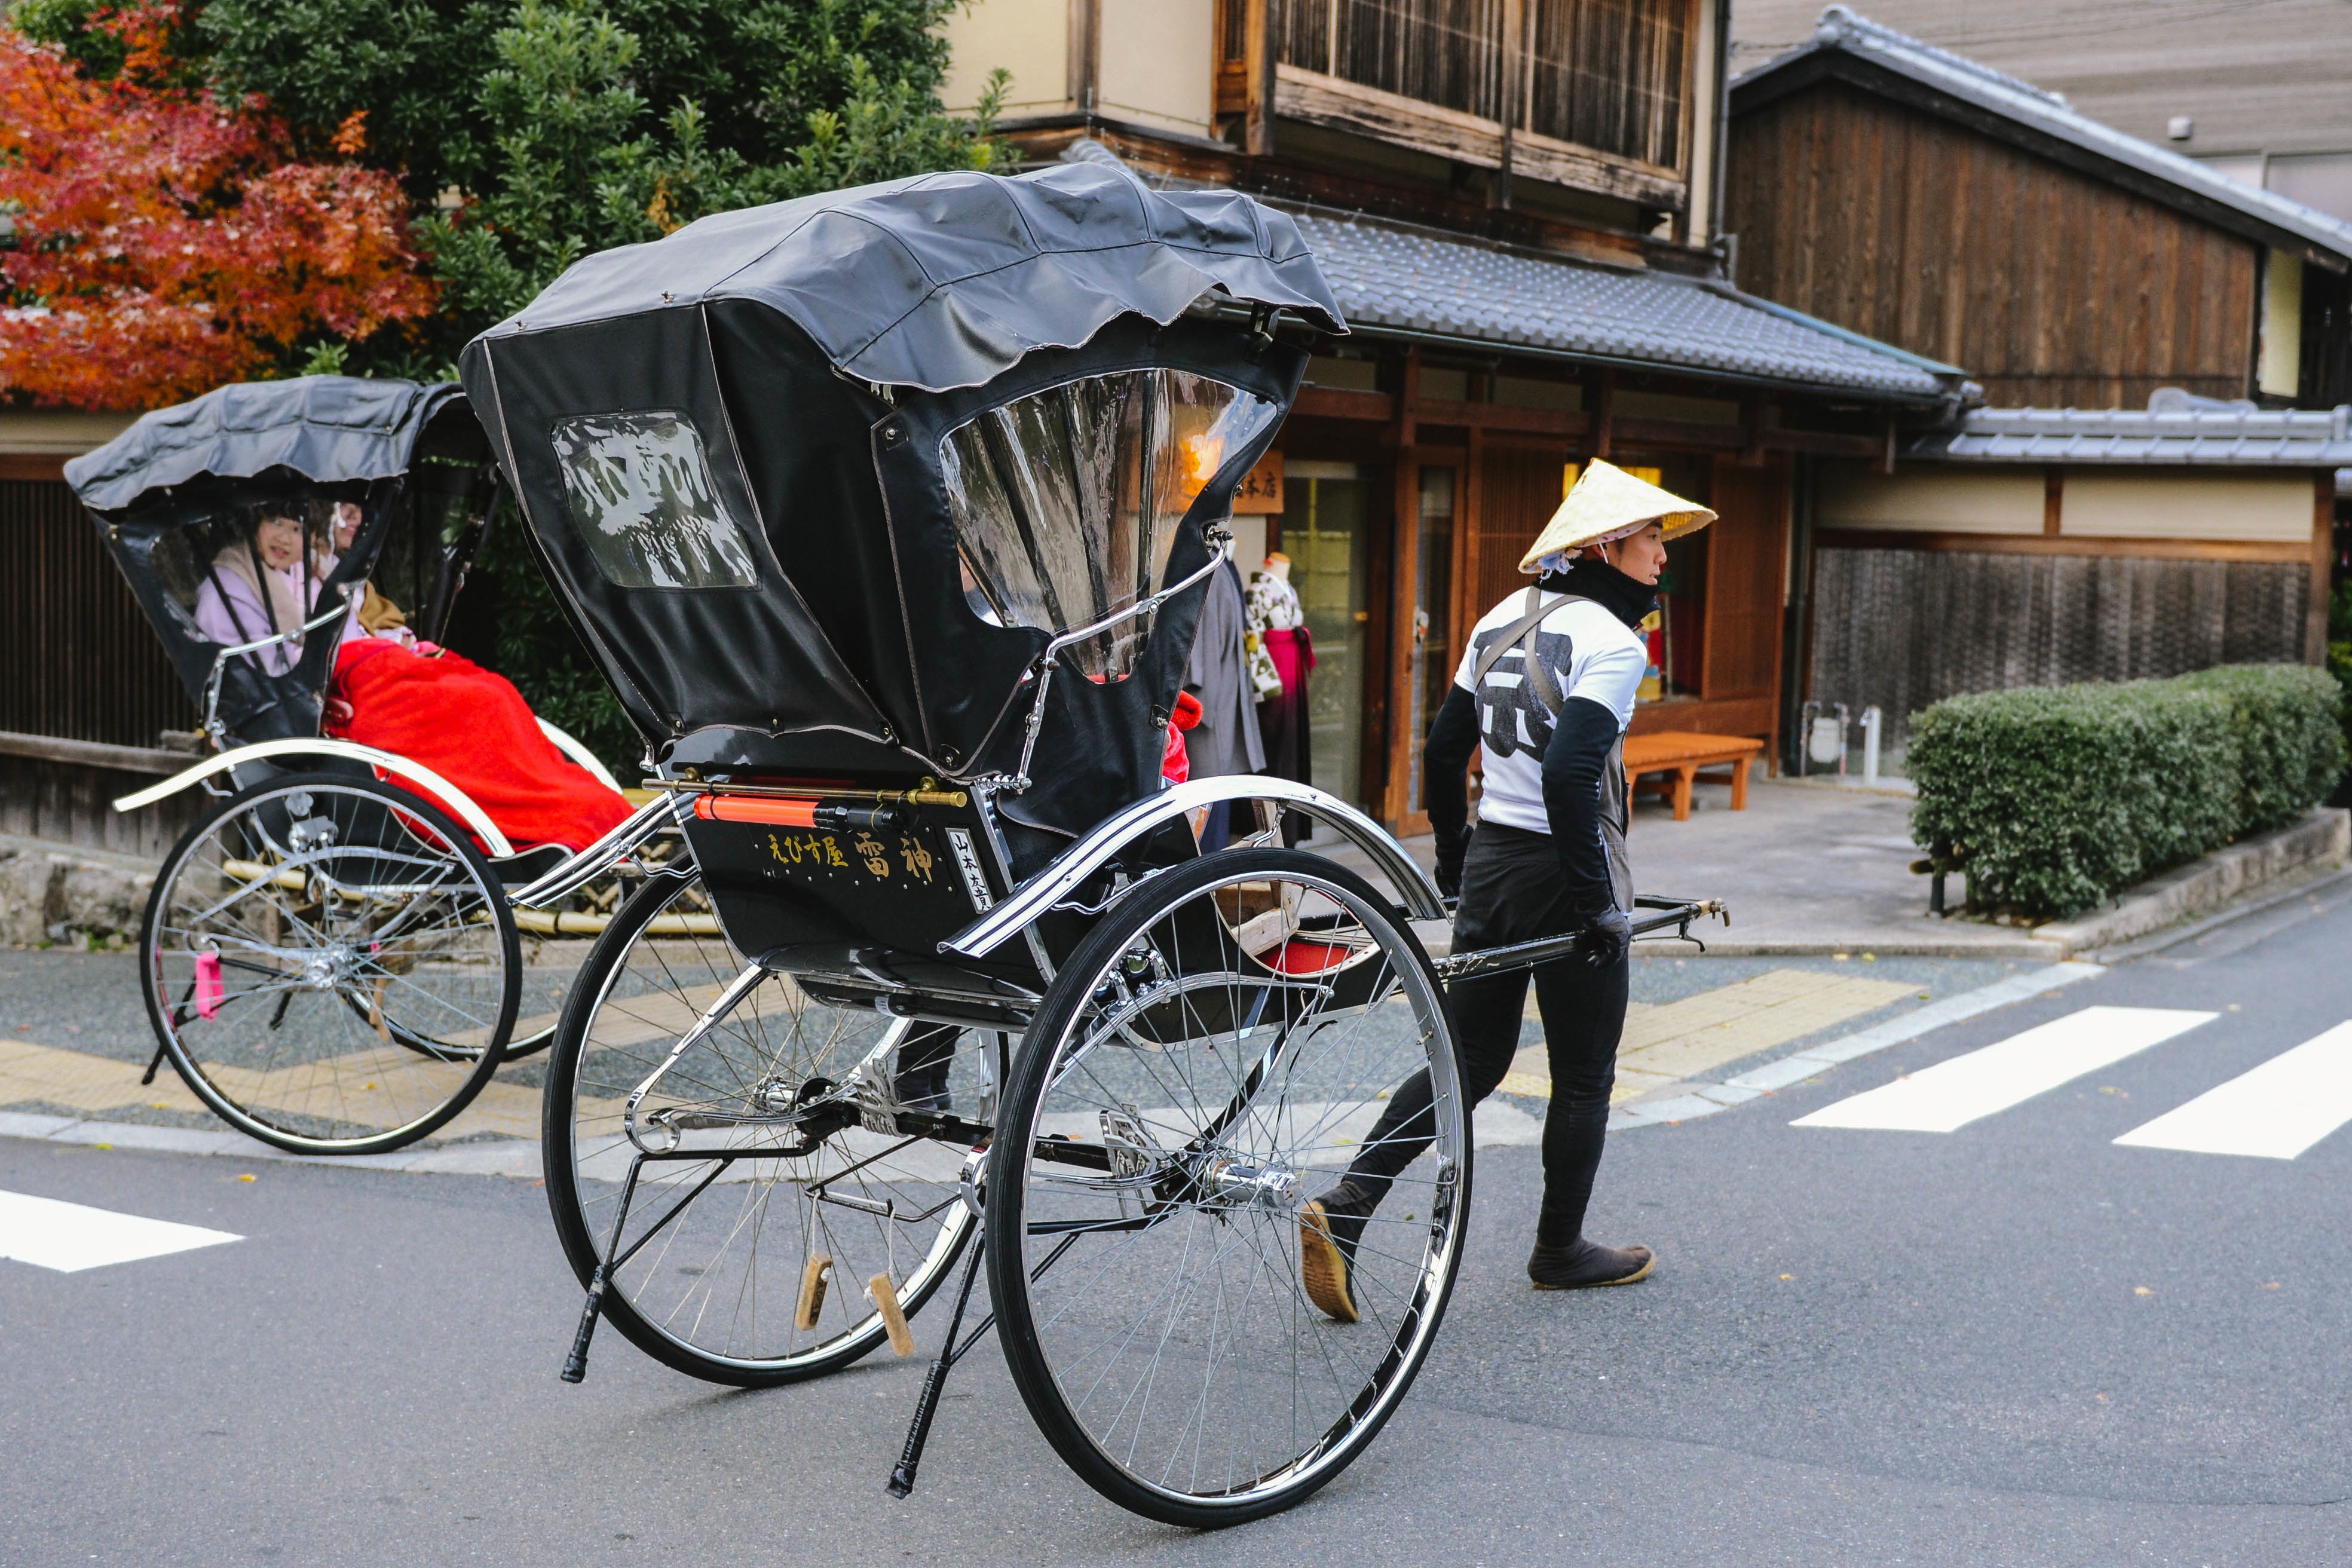
bicycle, vehicle, sports equipment, cycling, road cycling